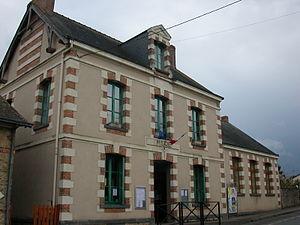
Mairie de Mouais
Mouais est une commune de l'Ouest de la France, située dans le département de la Loire-Atlantique, en région Pays de la Loire.